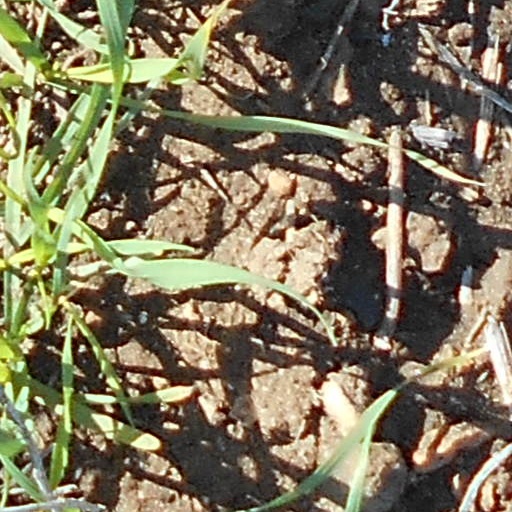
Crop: wheat